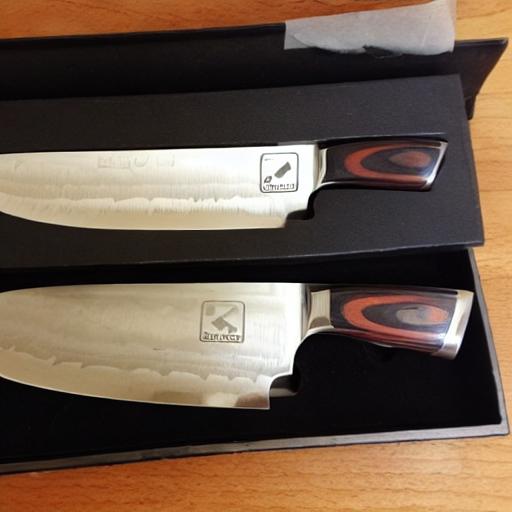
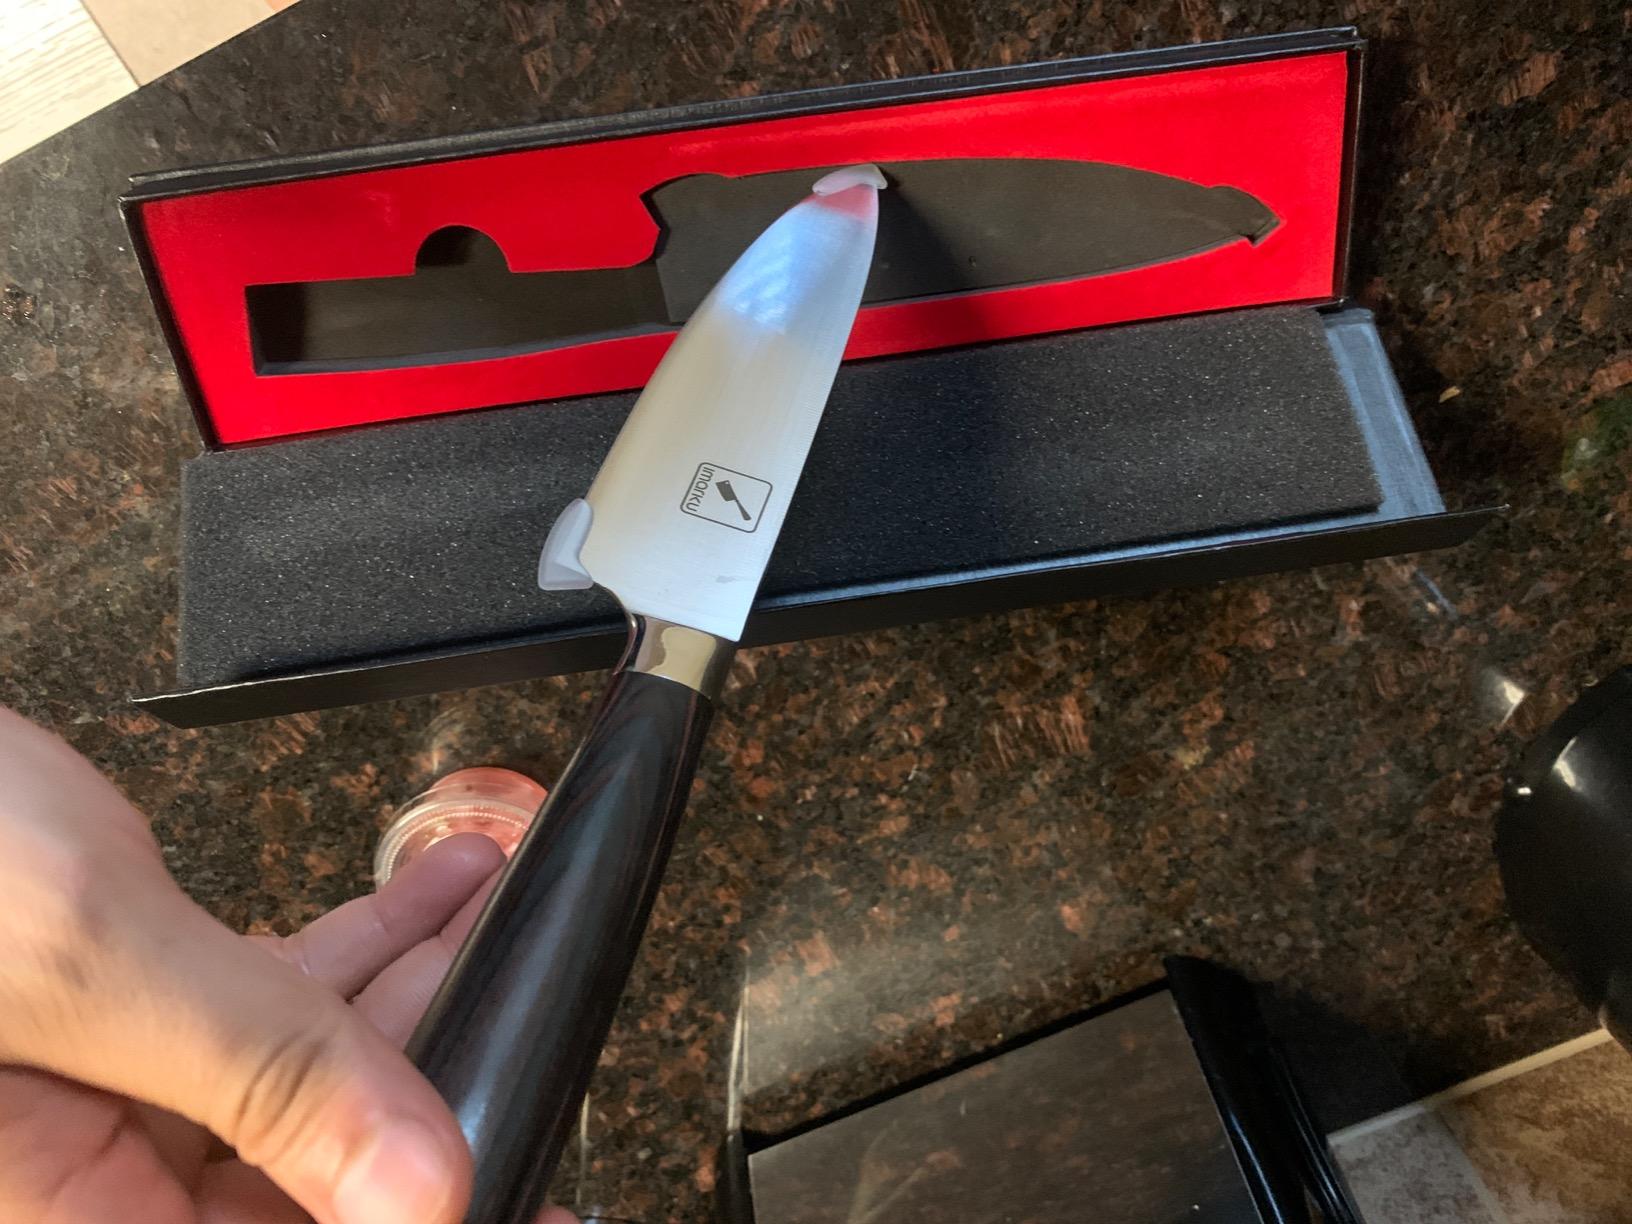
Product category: items_knife
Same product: no